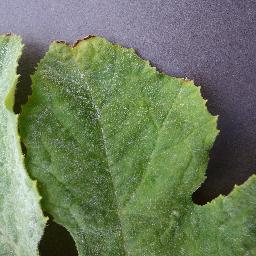
Label: Squash___Powdery_mildew